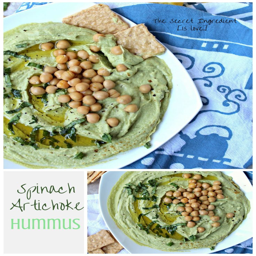
the ultimate collision of two of the best dips !